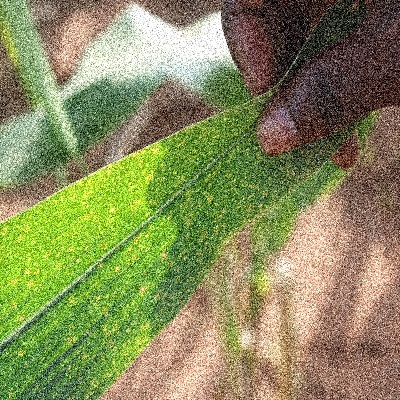
Label: Corn_(Maize)___Leaf_Spot